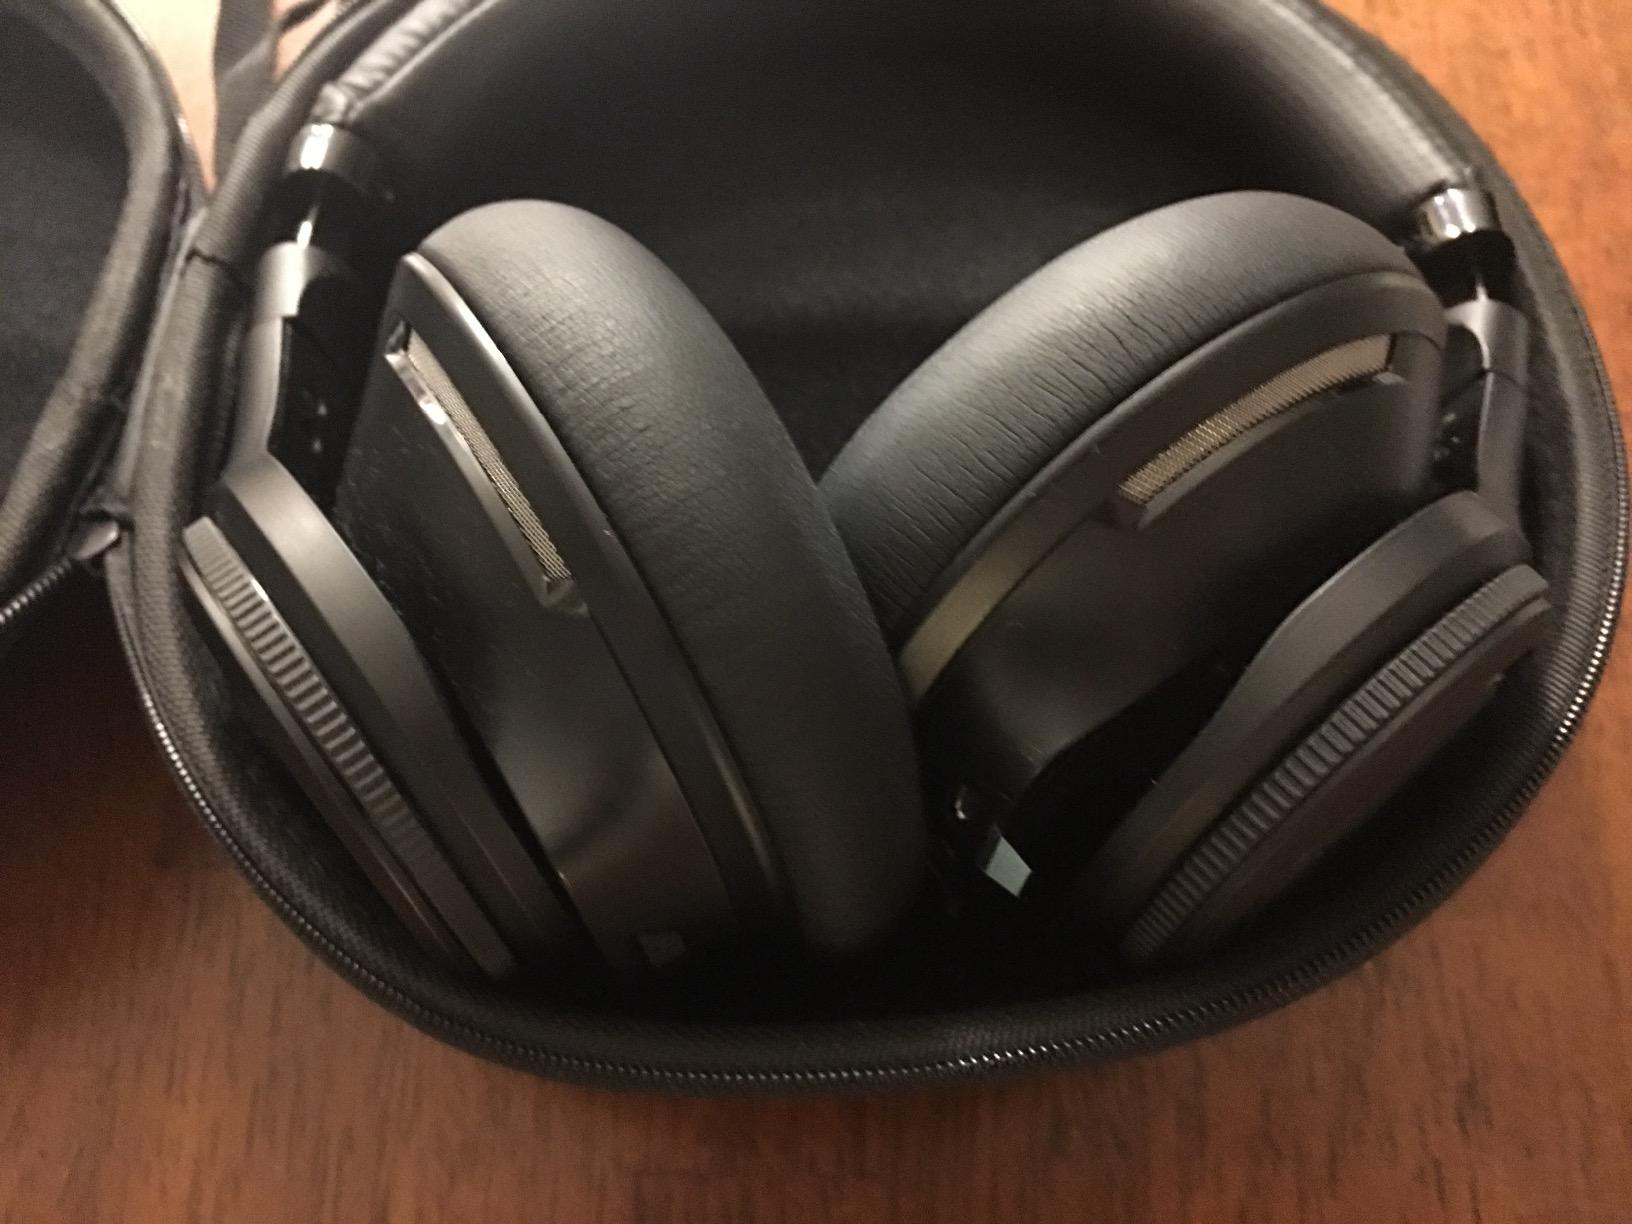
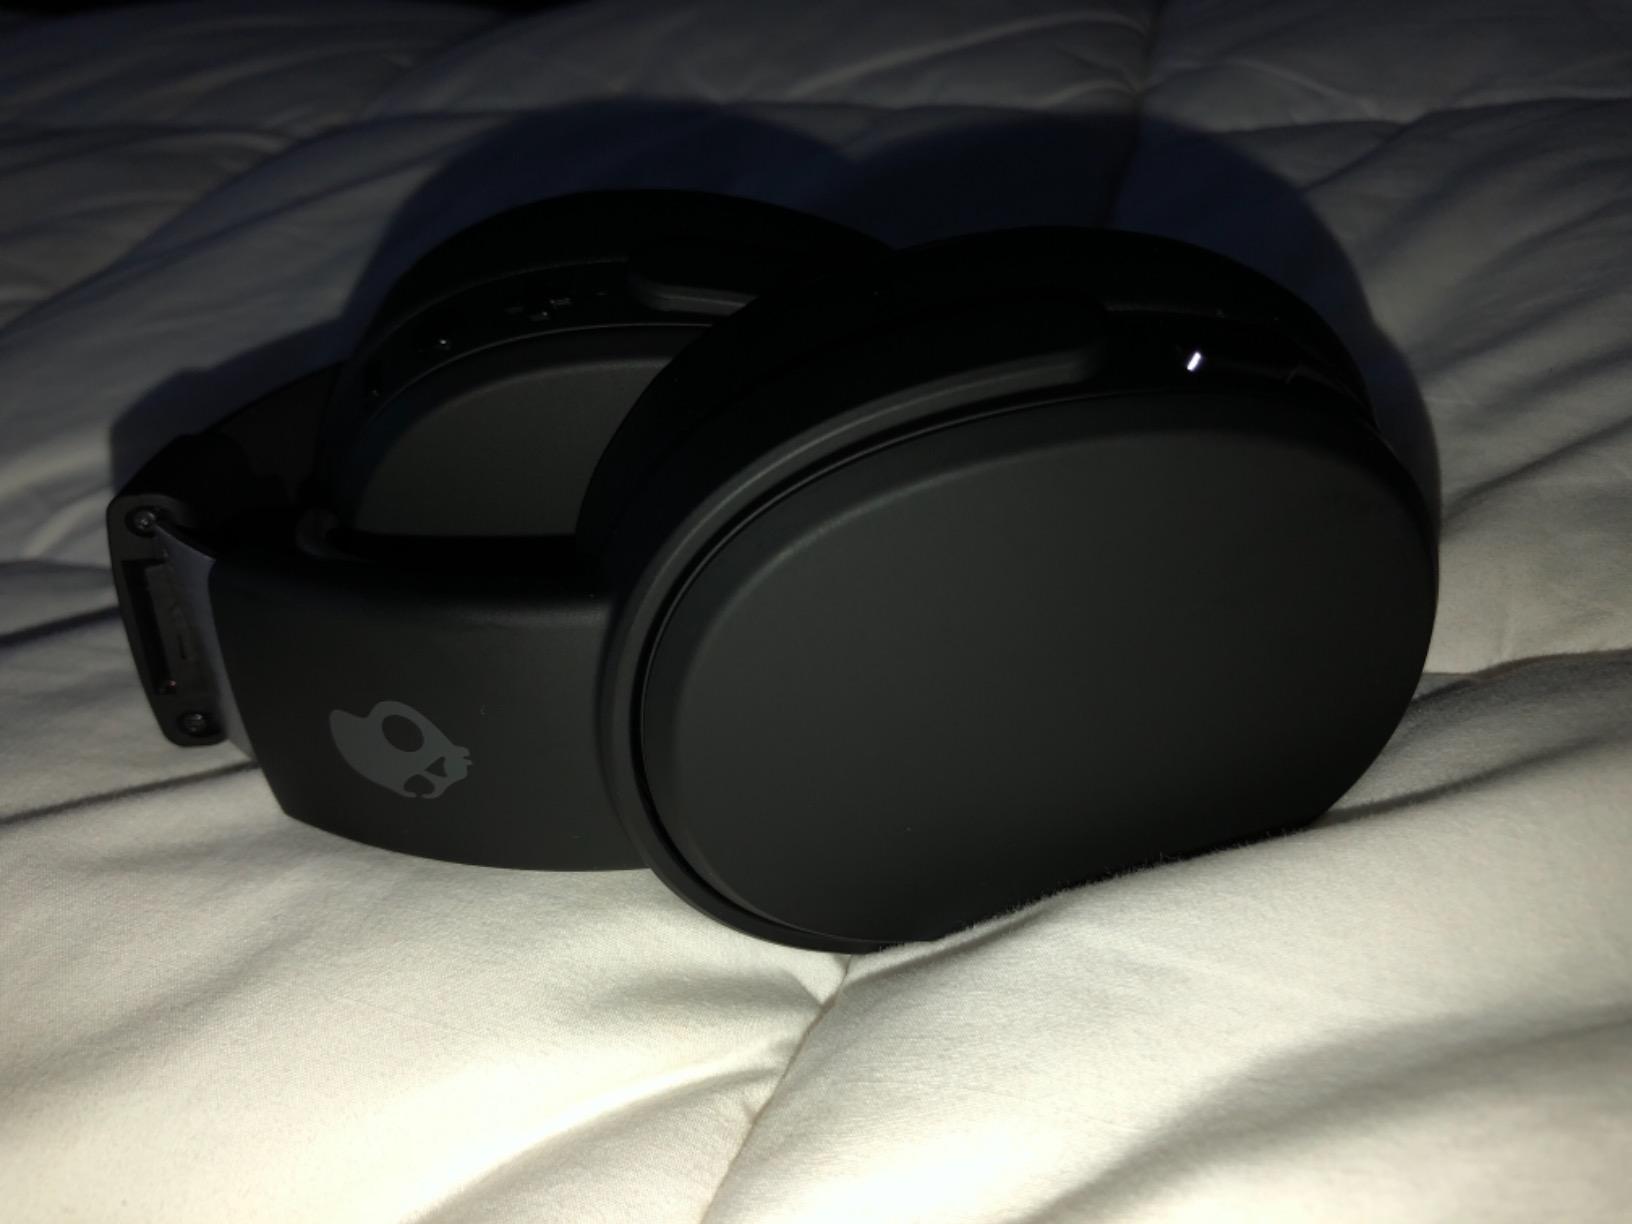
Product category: headphones
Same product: no